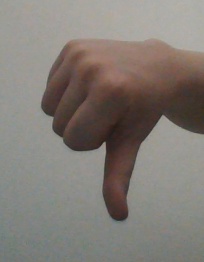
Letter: waw